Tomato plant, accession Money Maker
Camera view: vertical (180 deg); turntable rotation: 0 degrees
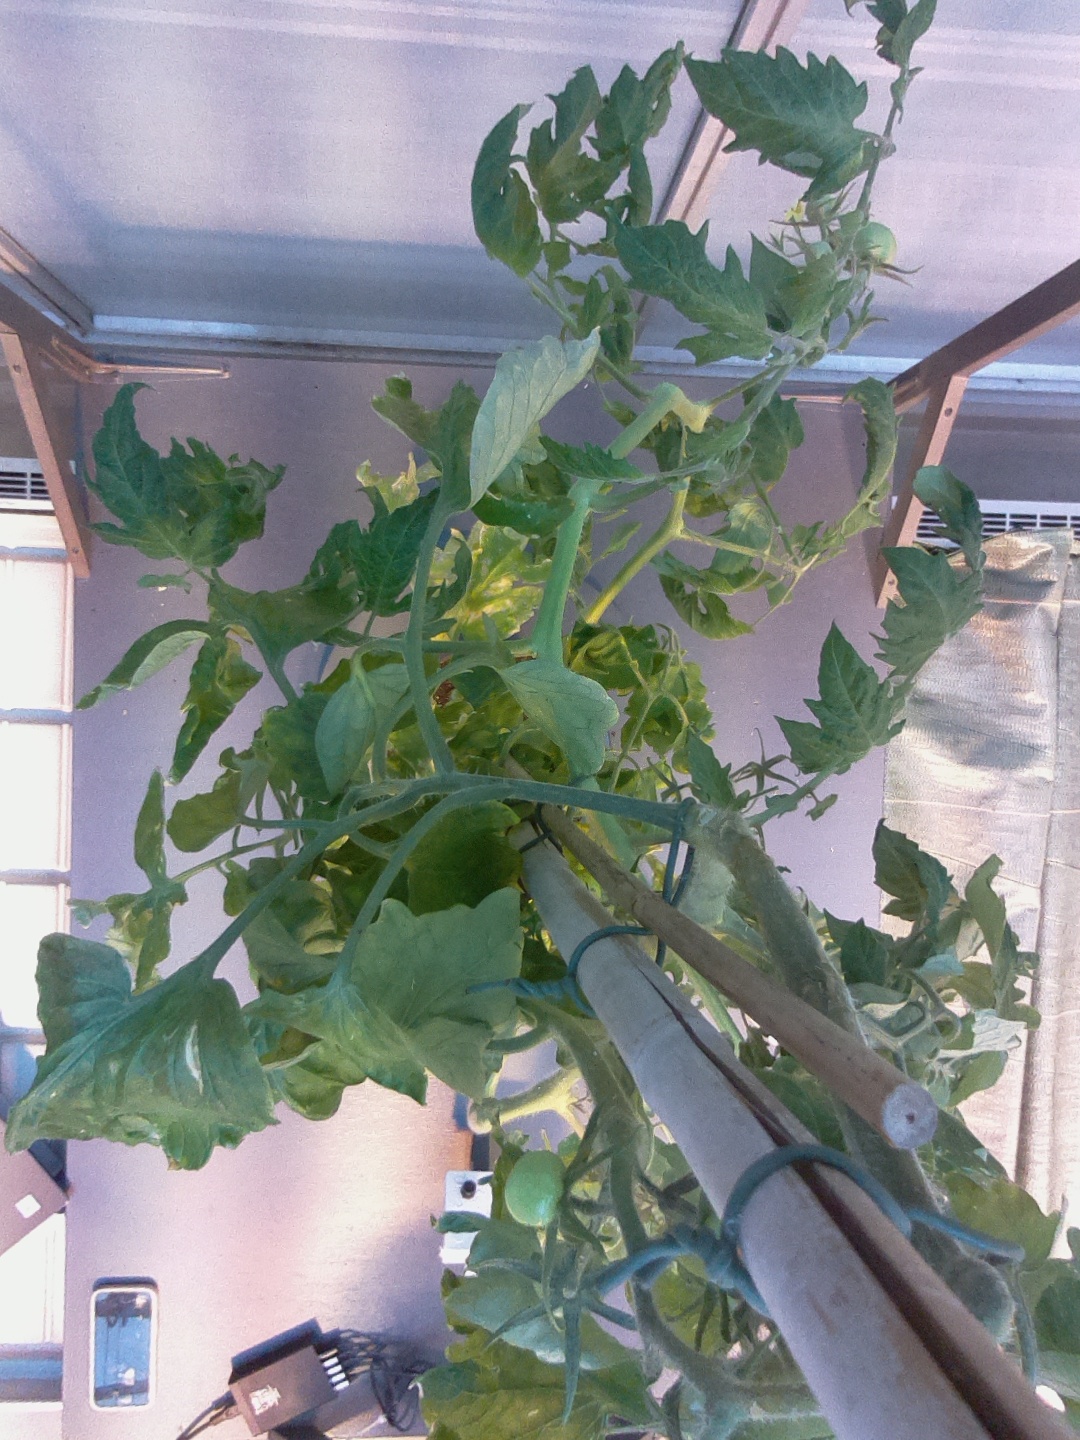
BBCH growth stage 76: 60%-70% of final fruit size